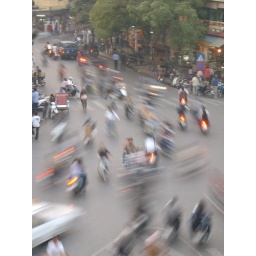
This picture was taken in a cafe on the 3rd floor of a building in the old quater.